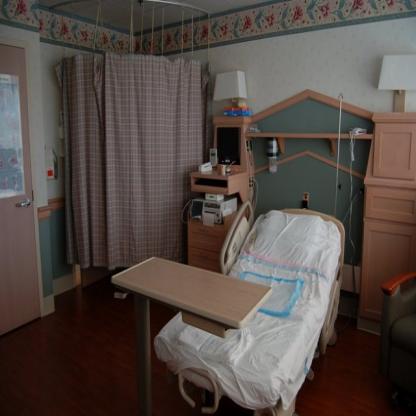
Scene: Indoor